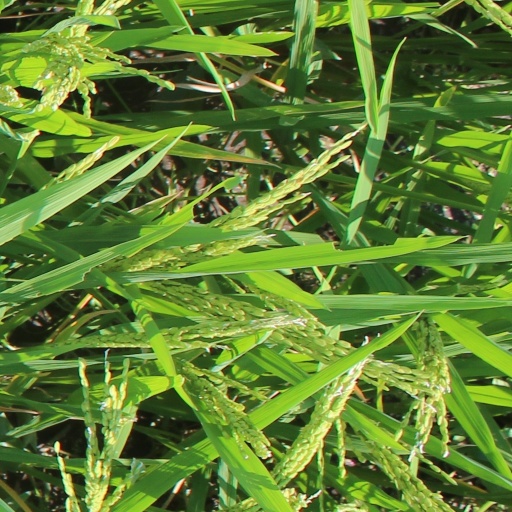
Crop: rice